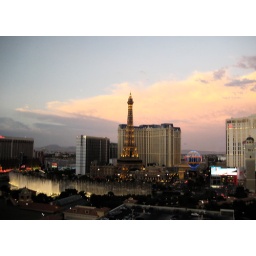
The sky was much prettier in person and the water shows were great from the room!